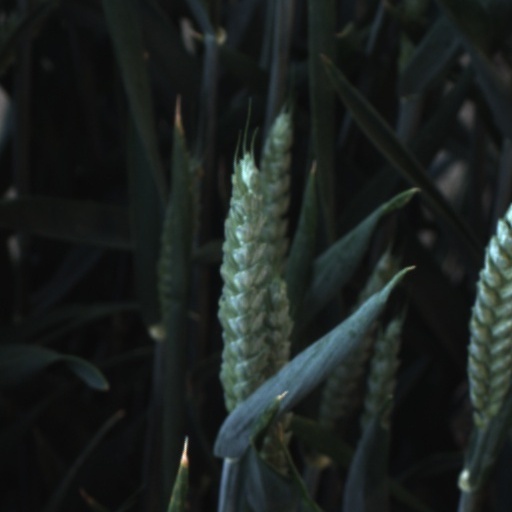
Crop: wheat